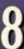
Number: 8